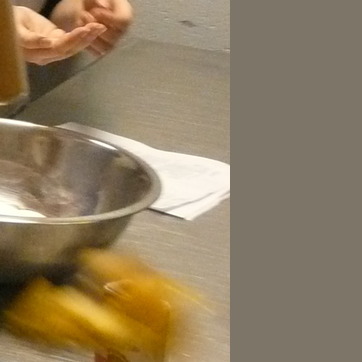
Material: paper